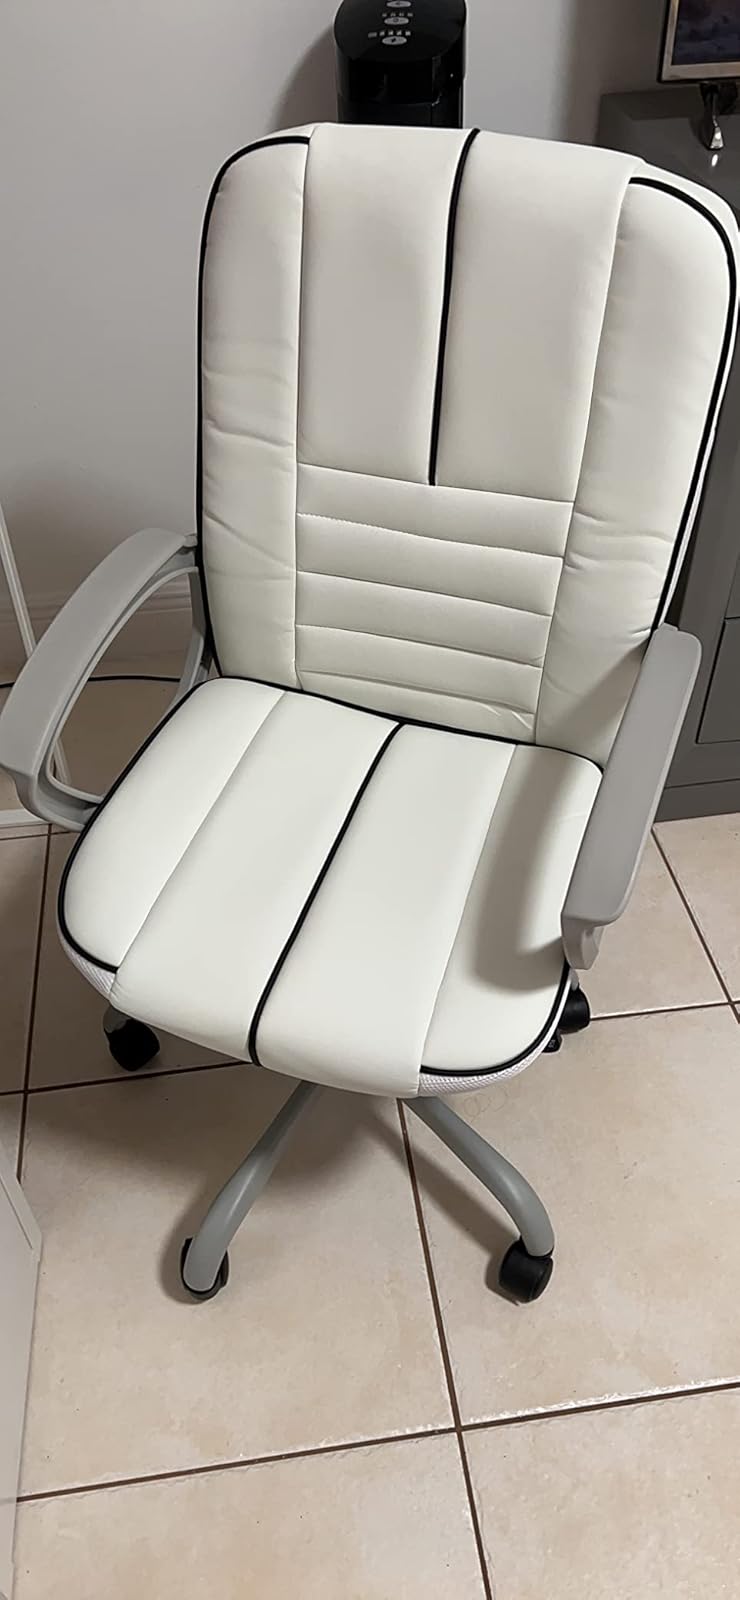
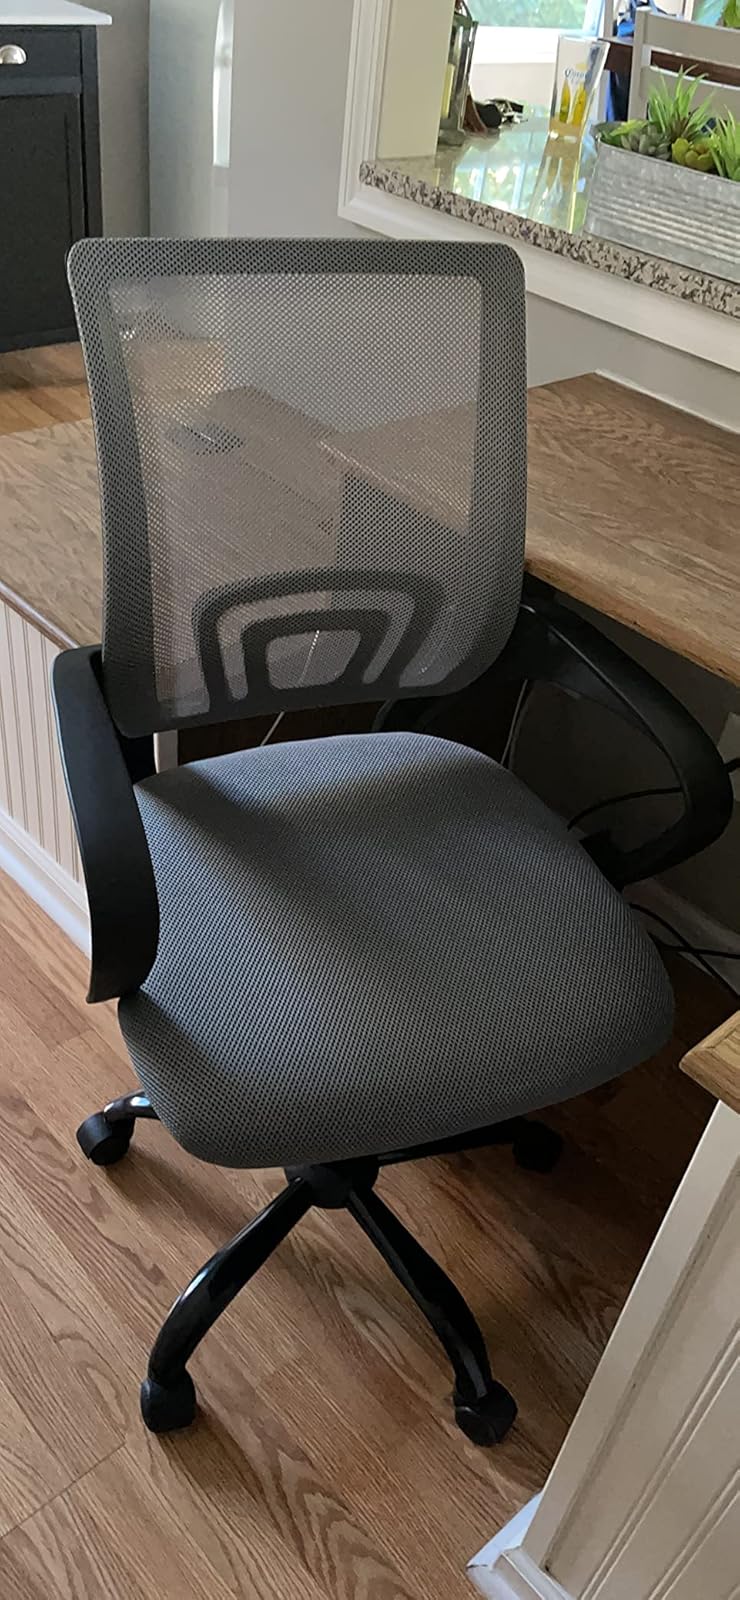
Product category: items_chair
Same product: no